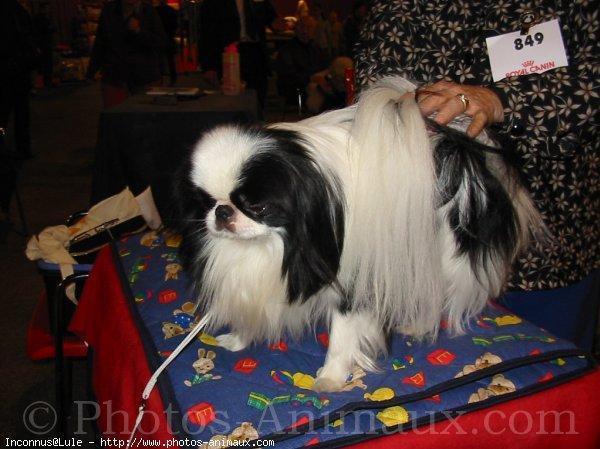
Japanese_spaniel